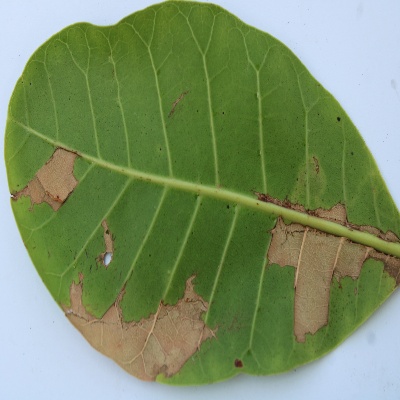
Crop: Cashew
Condition: anthracnose